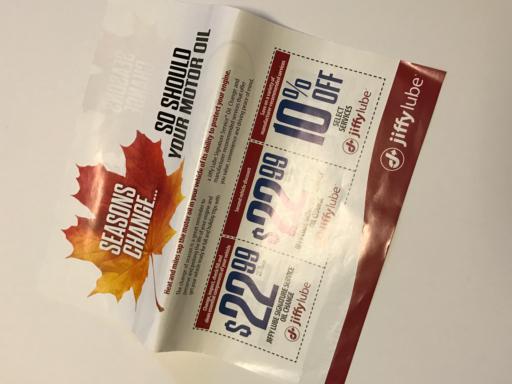
Label: paper